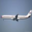
Label: airplane